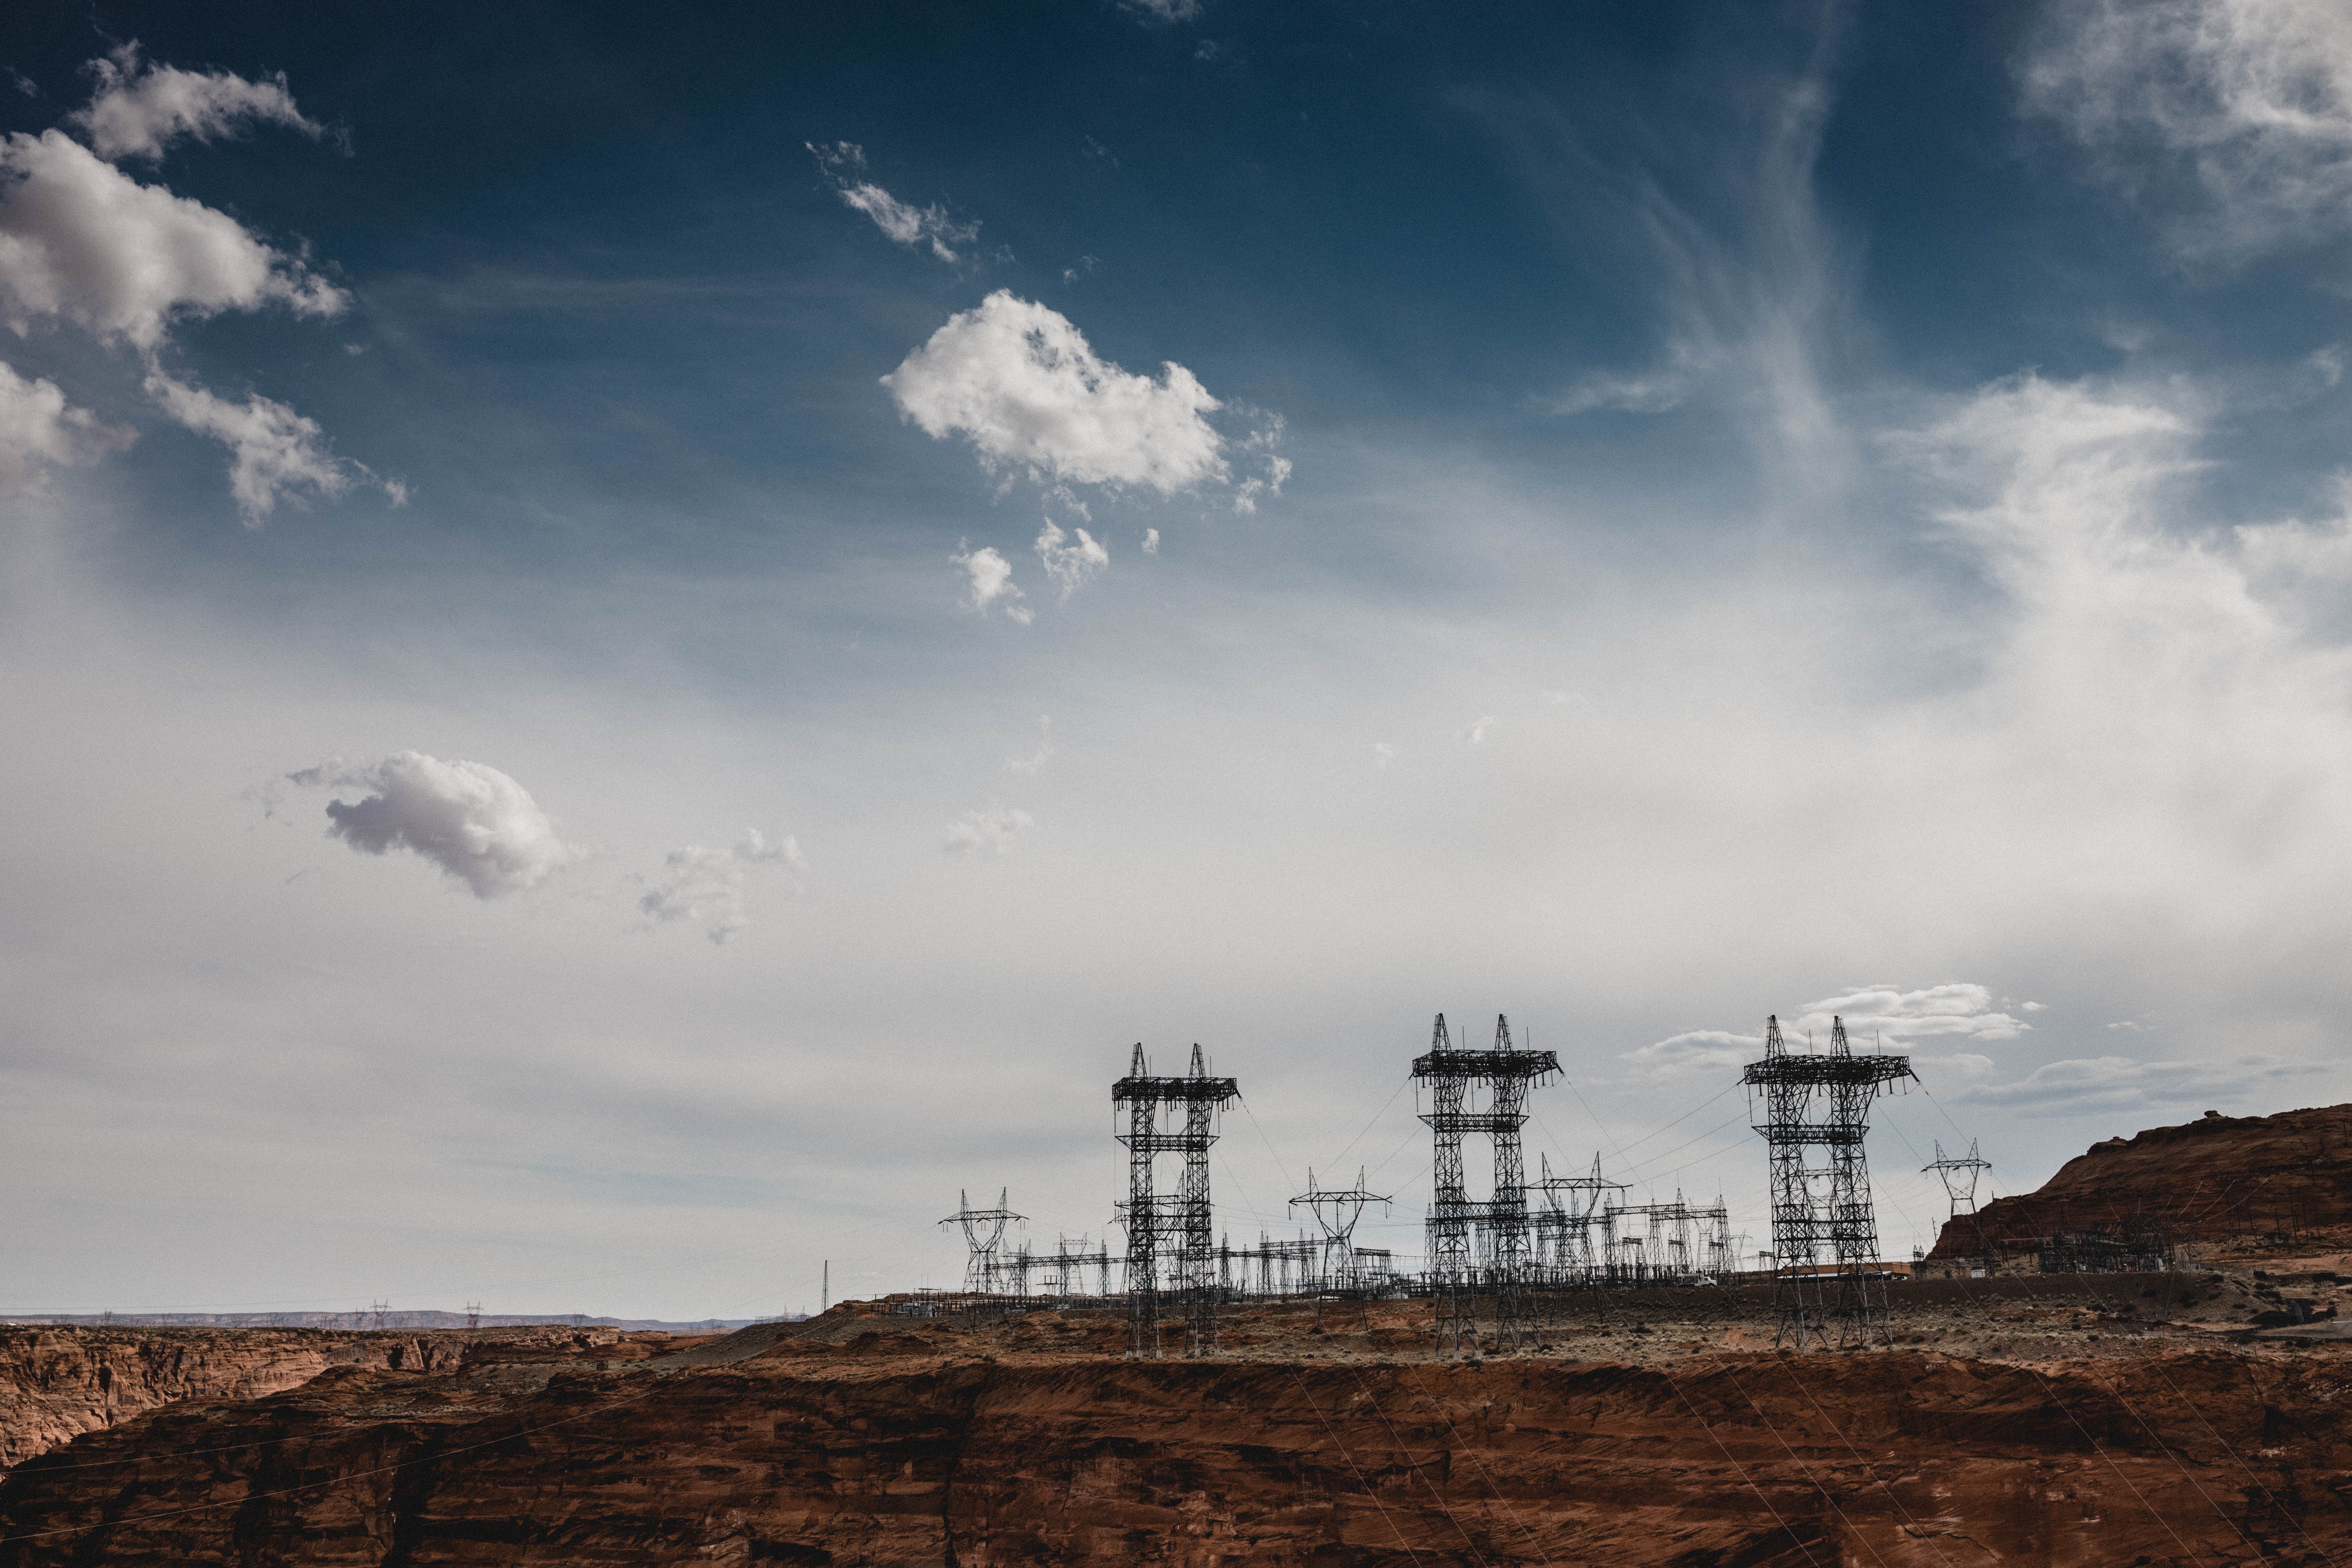
sky, cloud, technology, landscape, meteorological phenomenon, cumulus, electricity, hill, tower